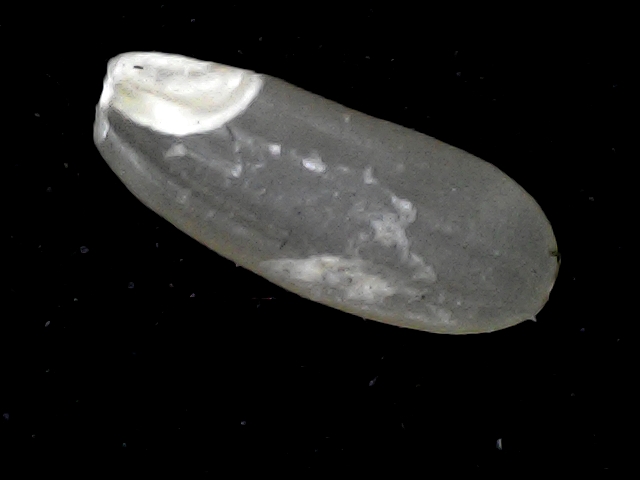
Rice variety: BR22